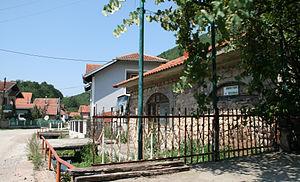
Jelovac est un village de Serbie situé dans la municipalité de Despotovac, district de Pomoravlje. Au recensement de 2011, il comptait 278 habitants.